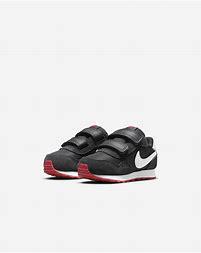
Brand: Nike
Model: MD Valiant